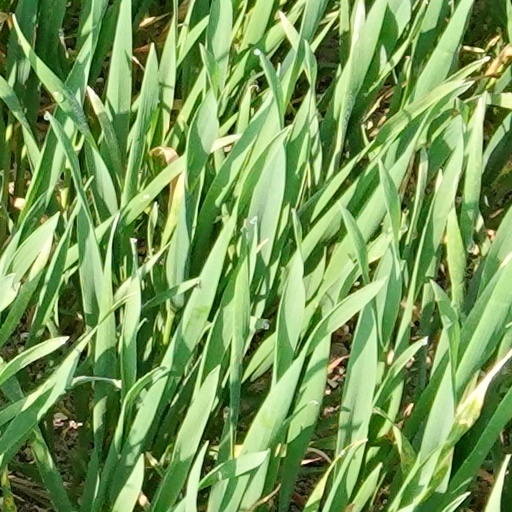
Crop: wheat